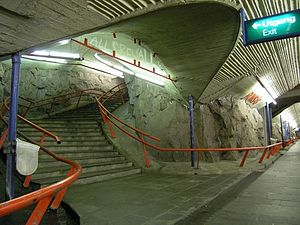
Betongtavlen / Liste over prisvindere
"Betongtavlen er en norsk arkitekturpris, som gives til et bygningsværk i Norge, ""hvor beton er anvendt på en miljømæssig, æstetisk og teknisk fremragende måde."" Prisen uddeles af Norske arkitekters landsforbund og Norsk Betongforening og tildeles efter indstilling af en komité bestående af to medlemmer udnævnt af NAL og tre udnævnt af NB.